1930–31 Port Vale F.C. season

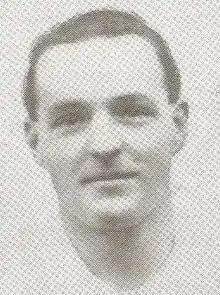
Long-serving Billy Briscoe was given a free transfer to Congleton Town at the end of the season.

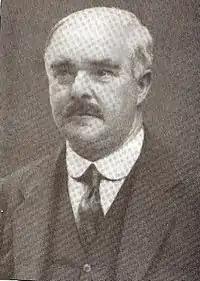
Chairman Frank Huntbach.

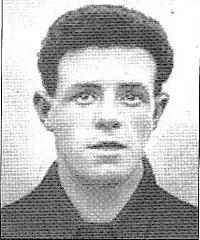
Right-back Jack Maddock joined Crewe Alexandra at the end of the season.

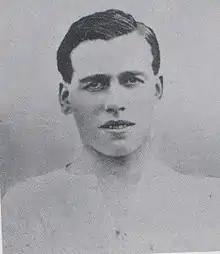
Scottish midfielder Bob Connelly.

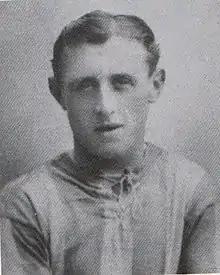
Inside-forward Albert Pynegar.

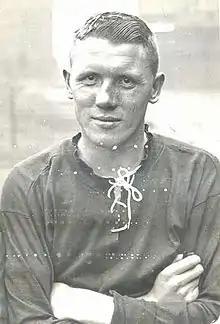
Midfielder Jack Round.

The pre-season saw the arrival of goalscoring forward Harry Roberts from Lincoln City; big goalkeeper Arthur Slater from Clapton Orient; and young outside-left Clarence Spencer from Birmingham.